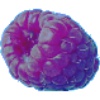
Label: Raspberry 1